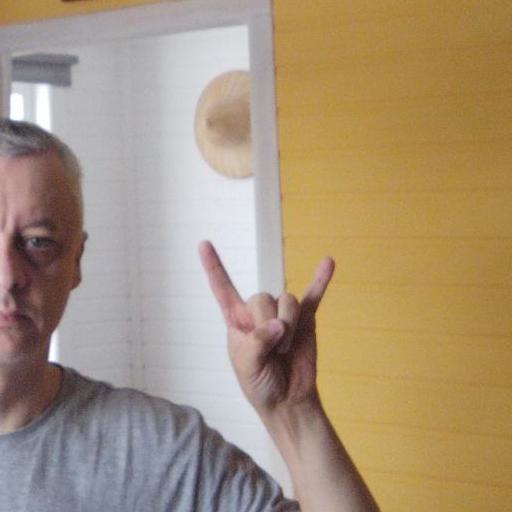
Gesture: rock